R.E.M.

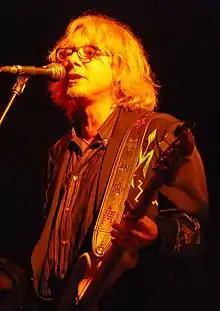
Bassist Mike Mills performing in concert in 2008

The band cancelled their scheduled recording sessions as a result of Berry's departure. "Without Bill it was different, confusing", Mills later said. "We didn't know exactly what to do. We couldn't rehearse without a drummer." The remaining members of R.E.M. resumed work on the album in February 1998 at Toast Studios in San Francisco. The band ended their decade-long collaboration with Scott Litt and hired Pat McCarthy to produce the record. Nigel Godrich was taken on as assistant producer, and drafted in Screaming Trees member Barrett Martin and Beck's touring drummer Joey Waronker. The recording process was tense, and the group came close to disbanding. Bertis Downs called an emergency meeting in which the band members resolved their problems and agreed to continue as a group. Led by the single "Daysleeper", "Up" (1998) debuted in the top ten in the US and UK. However, the album was a relative failure, selling 900,000 copies in the US by mid-1999 and eventually selling just over two million copies worldwide. While R.E.M.'s American sales were declining, the group's commercial base was shifting to the UK, where more R.E.M. records were sold per capita than any other country and the band's singles regularly entered the Top 20.